Steen Ottesen Brahe (1547–1620)

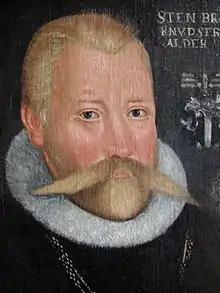

Brahe was born on 21 December 1547 at Gladsaxehus in Scania, the son of Otte Thygesen Brahe of Knudstrup (1518–1571) and Beate Clausdatter Bille (1526–1605), He was the younger brother of Tycho Brahe. He went to school in Aarhus and Aalborg and was then trained in court life in Jensen Rosensparr'e household. He then visited count Günther of Schwarzburg and later followed him to Denmark and Hungary.